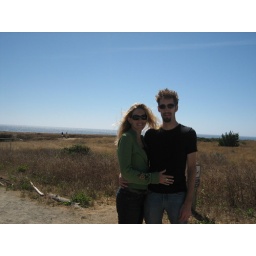
We rented a great house near the beach and wandered through Mendocino to get our &amp;quot;tourist on&amp;quot;.